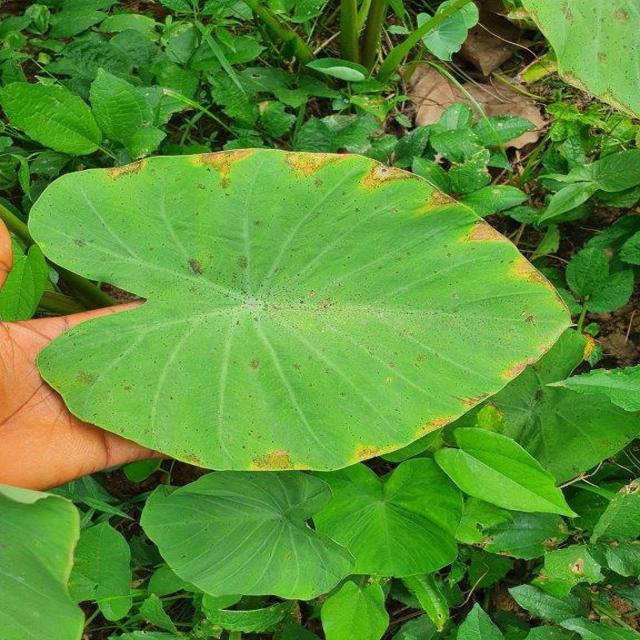
Label: Mid_Blight